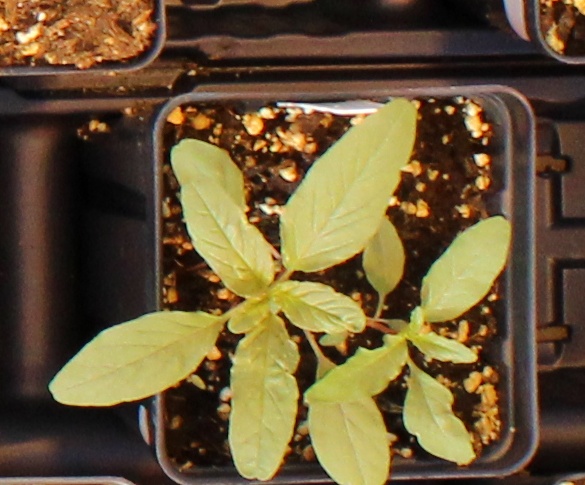
Label: Waterhemp